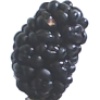
Label: Mulberry 1